Sky position (RA, Dec in degrees): 126.952, 18.269
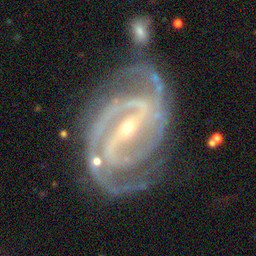
Galaxy morphology: Barred Spiral Galaxies